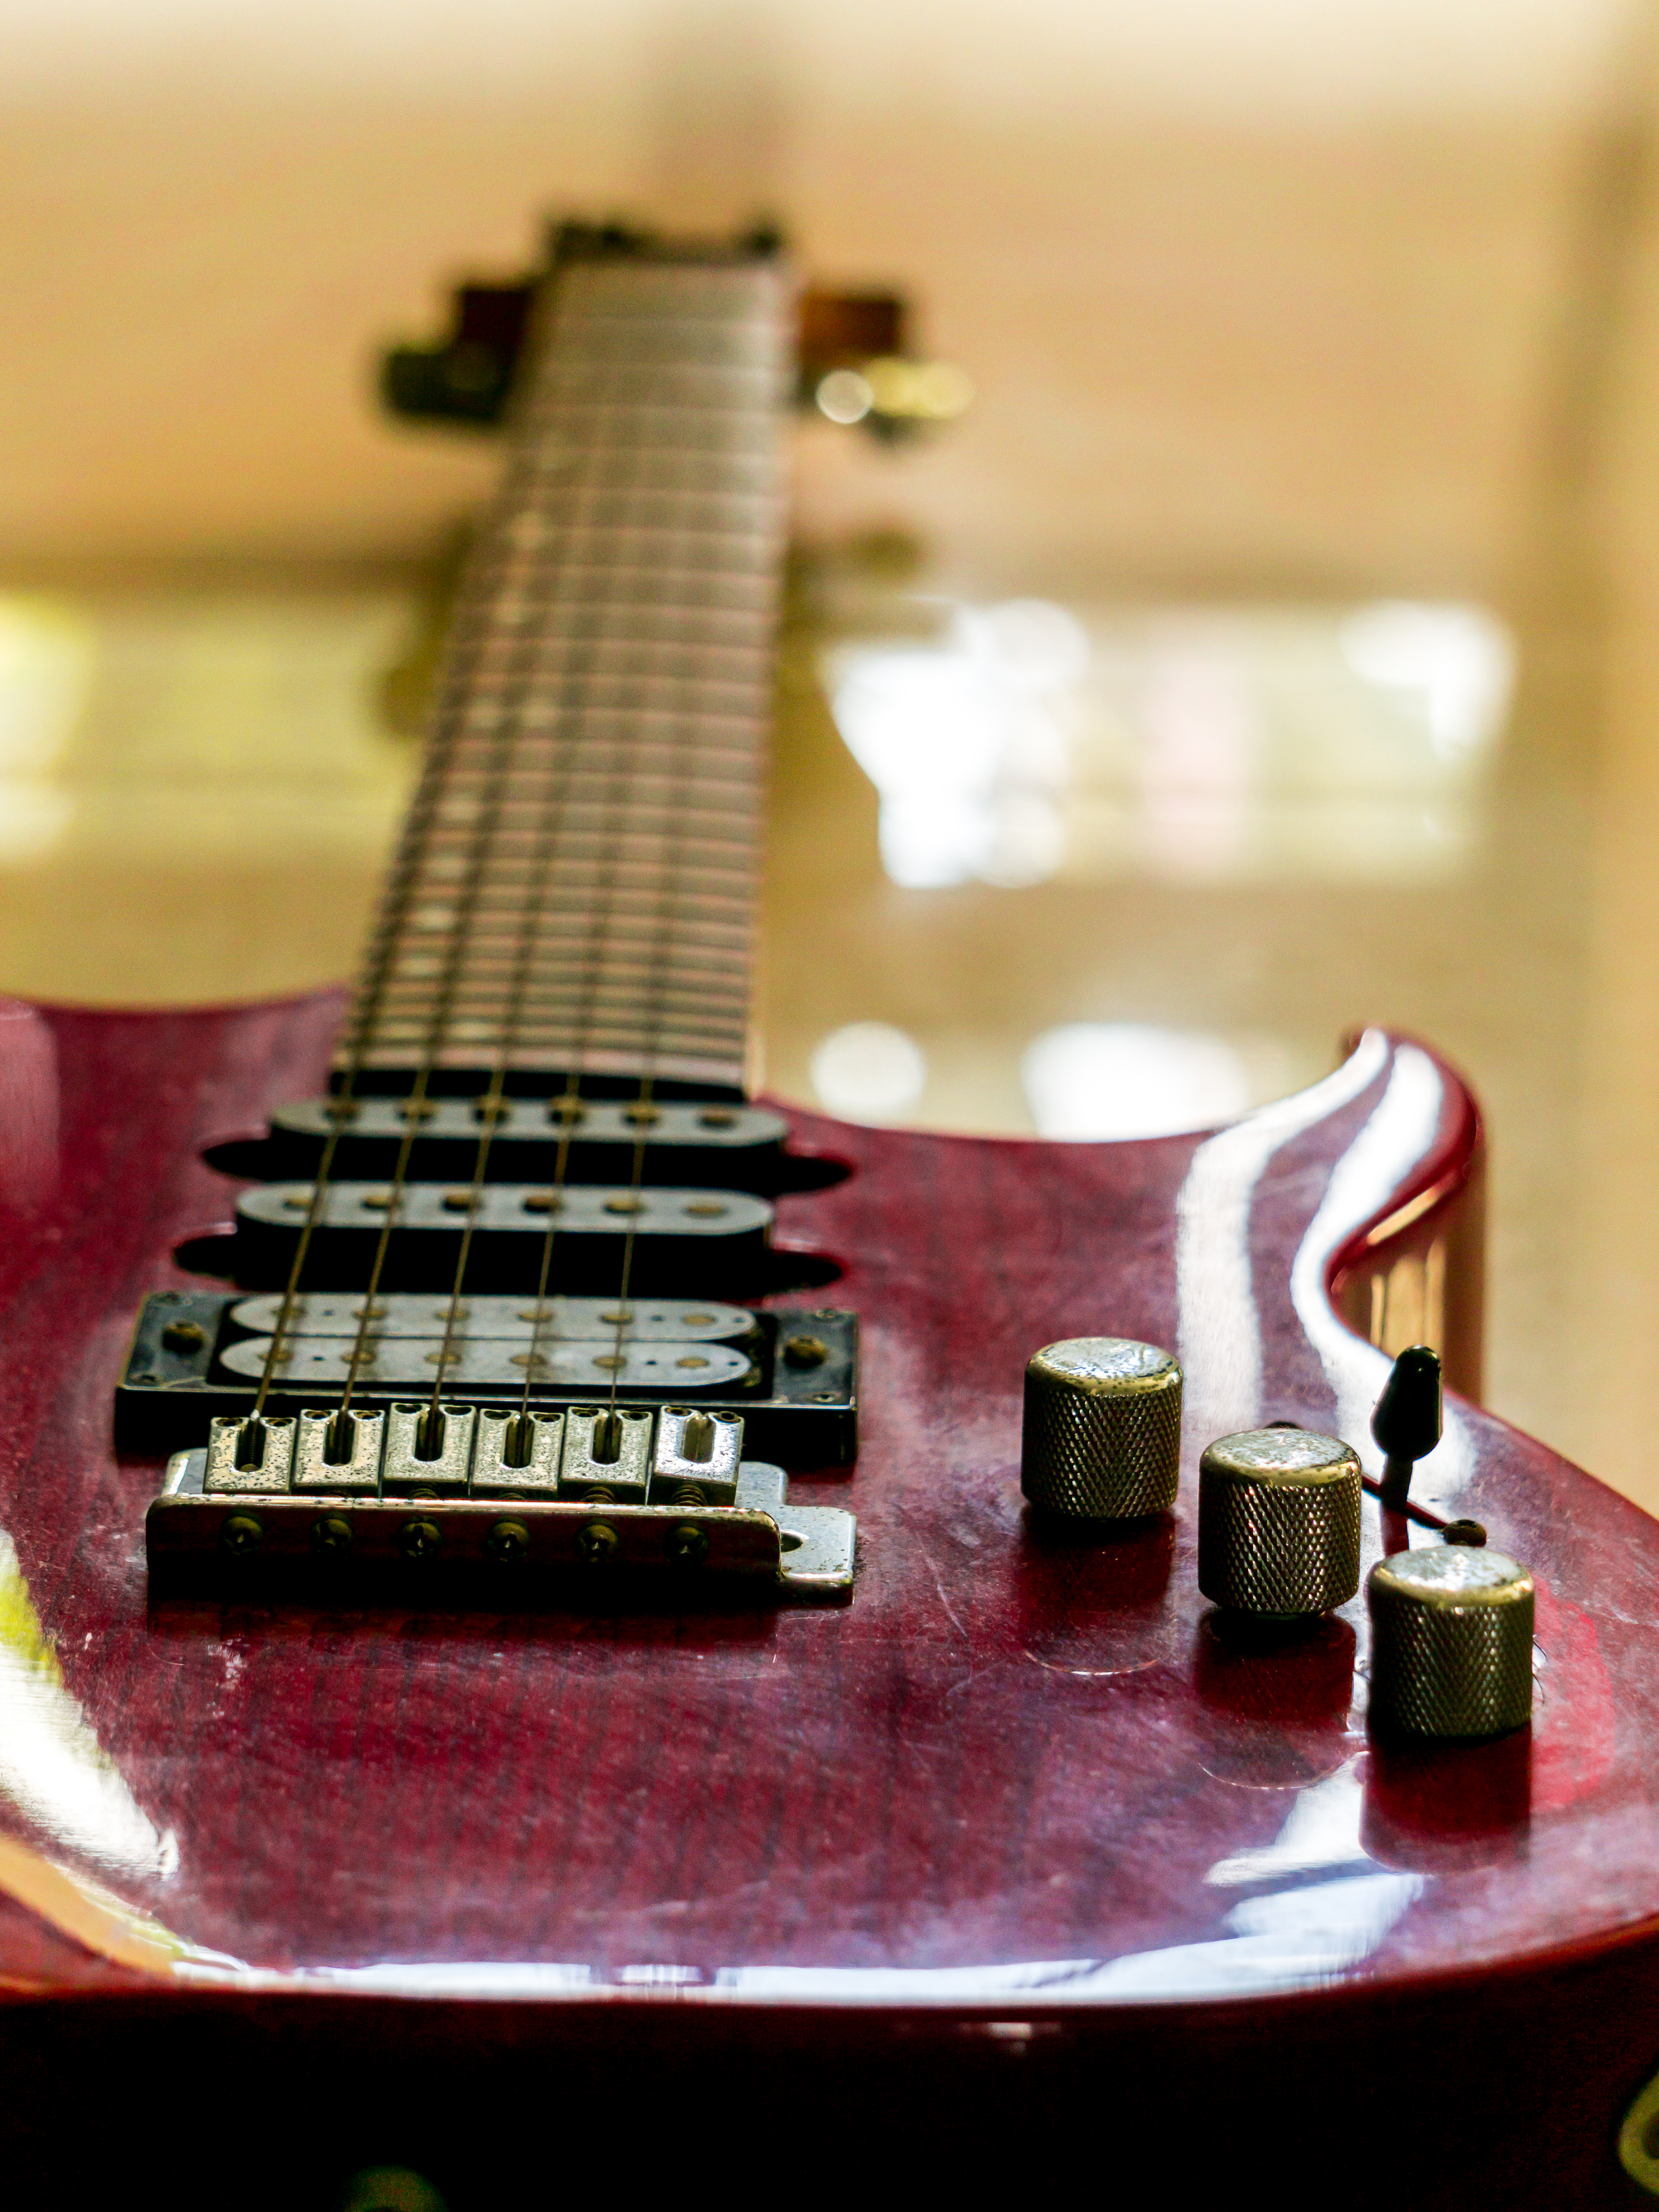
guitar, country, acoustic, band, bridge, singer, guitar player, music, summer, sitting, free photo, ecuador, musical instrument, string instrument, plucked string instruments, electric guitar, slide guitar, bass guitar, tiple, acoustic electric guitar